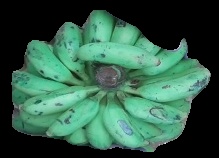
Variety: elakki-bale
Grade: grade3